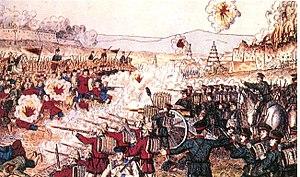
1899 est une année commune commençant un dimanche.